Royal Gold Cup

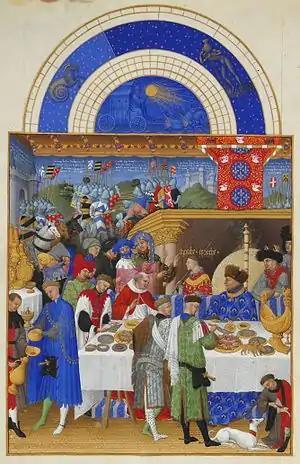
Berry at a feast for New Year, when gifts were exchanged among his court. To the left there is a "buffet" displaying plate, and two courtiers beside it seem to be comparing gifts. January from the calendar of "Les Très Riches Heures du duc de Berry", by the Limbourg Brothers.

When James I succeeded to the English throne in 1603, one of his first priorities was to end the Anglo-Spanish War, which had been dragging on since 1585. A Spanish delegation arrived for the Somerset House Conference, which concluded with a treaty signed in 1604. The leader of the Habsburg diplomats was Juan Fernández de Velasco, 5th Duke of Frías and Constable of Castile. The upper extension to the stem of the cup has a Latin inscription that translates as: